Morris Ten

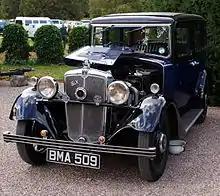
Ten Six showing air silencer and fume control

A sporting version, the Ten-Six Special was also made in small numbers with tuned engine and twin SU carburettors. the standard body was an open four-seater, but some chassis were supplied to coachbuilders.